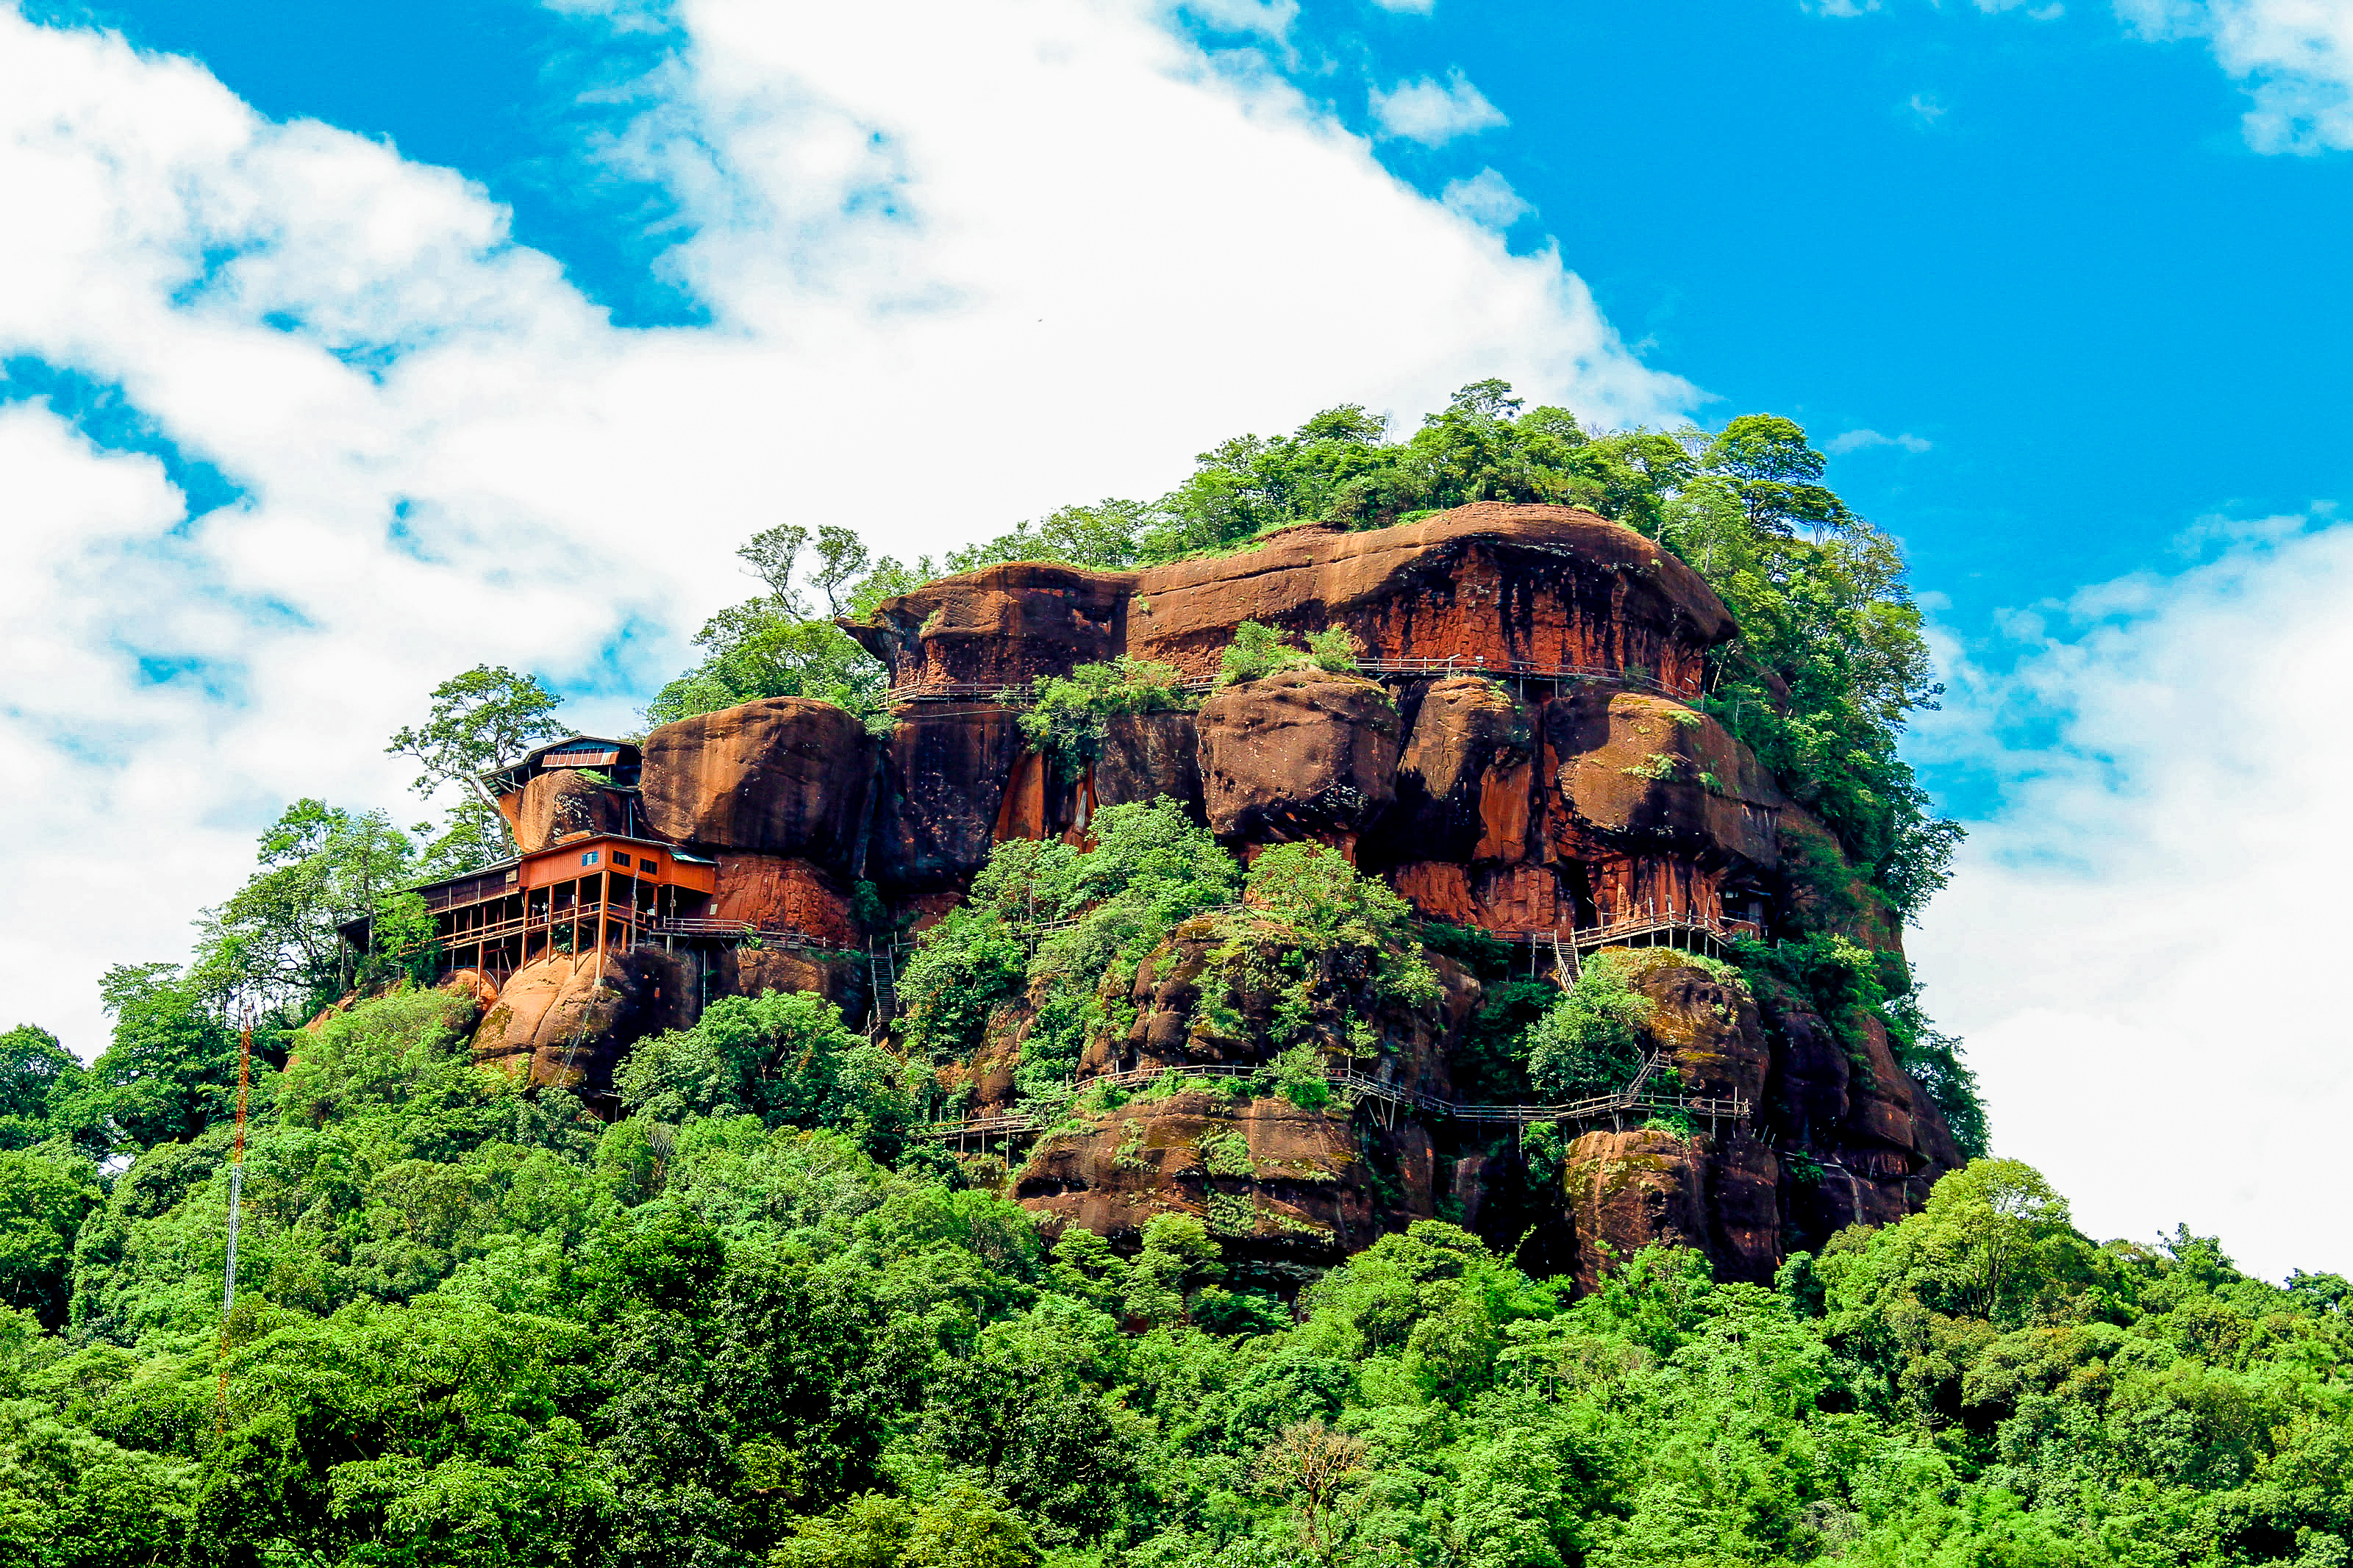
old, outdoors, thai, thailand, tok, landscape, park, religion, phu, temple, tree, travel, buddhism, background, asian, architecture, art, asia, building, bungkan, green, forest, wat, tourism, siam, pray, religious, pagoda, nature, phutok, vegetation, sky, rock, nature reserve, mountain, mount scenery, national park, hill station, jungle, hill, biome, escarpment, grass, outcrop, rainforest, archaeological site, formation, cloud, shrubland, old growth forest, plant community